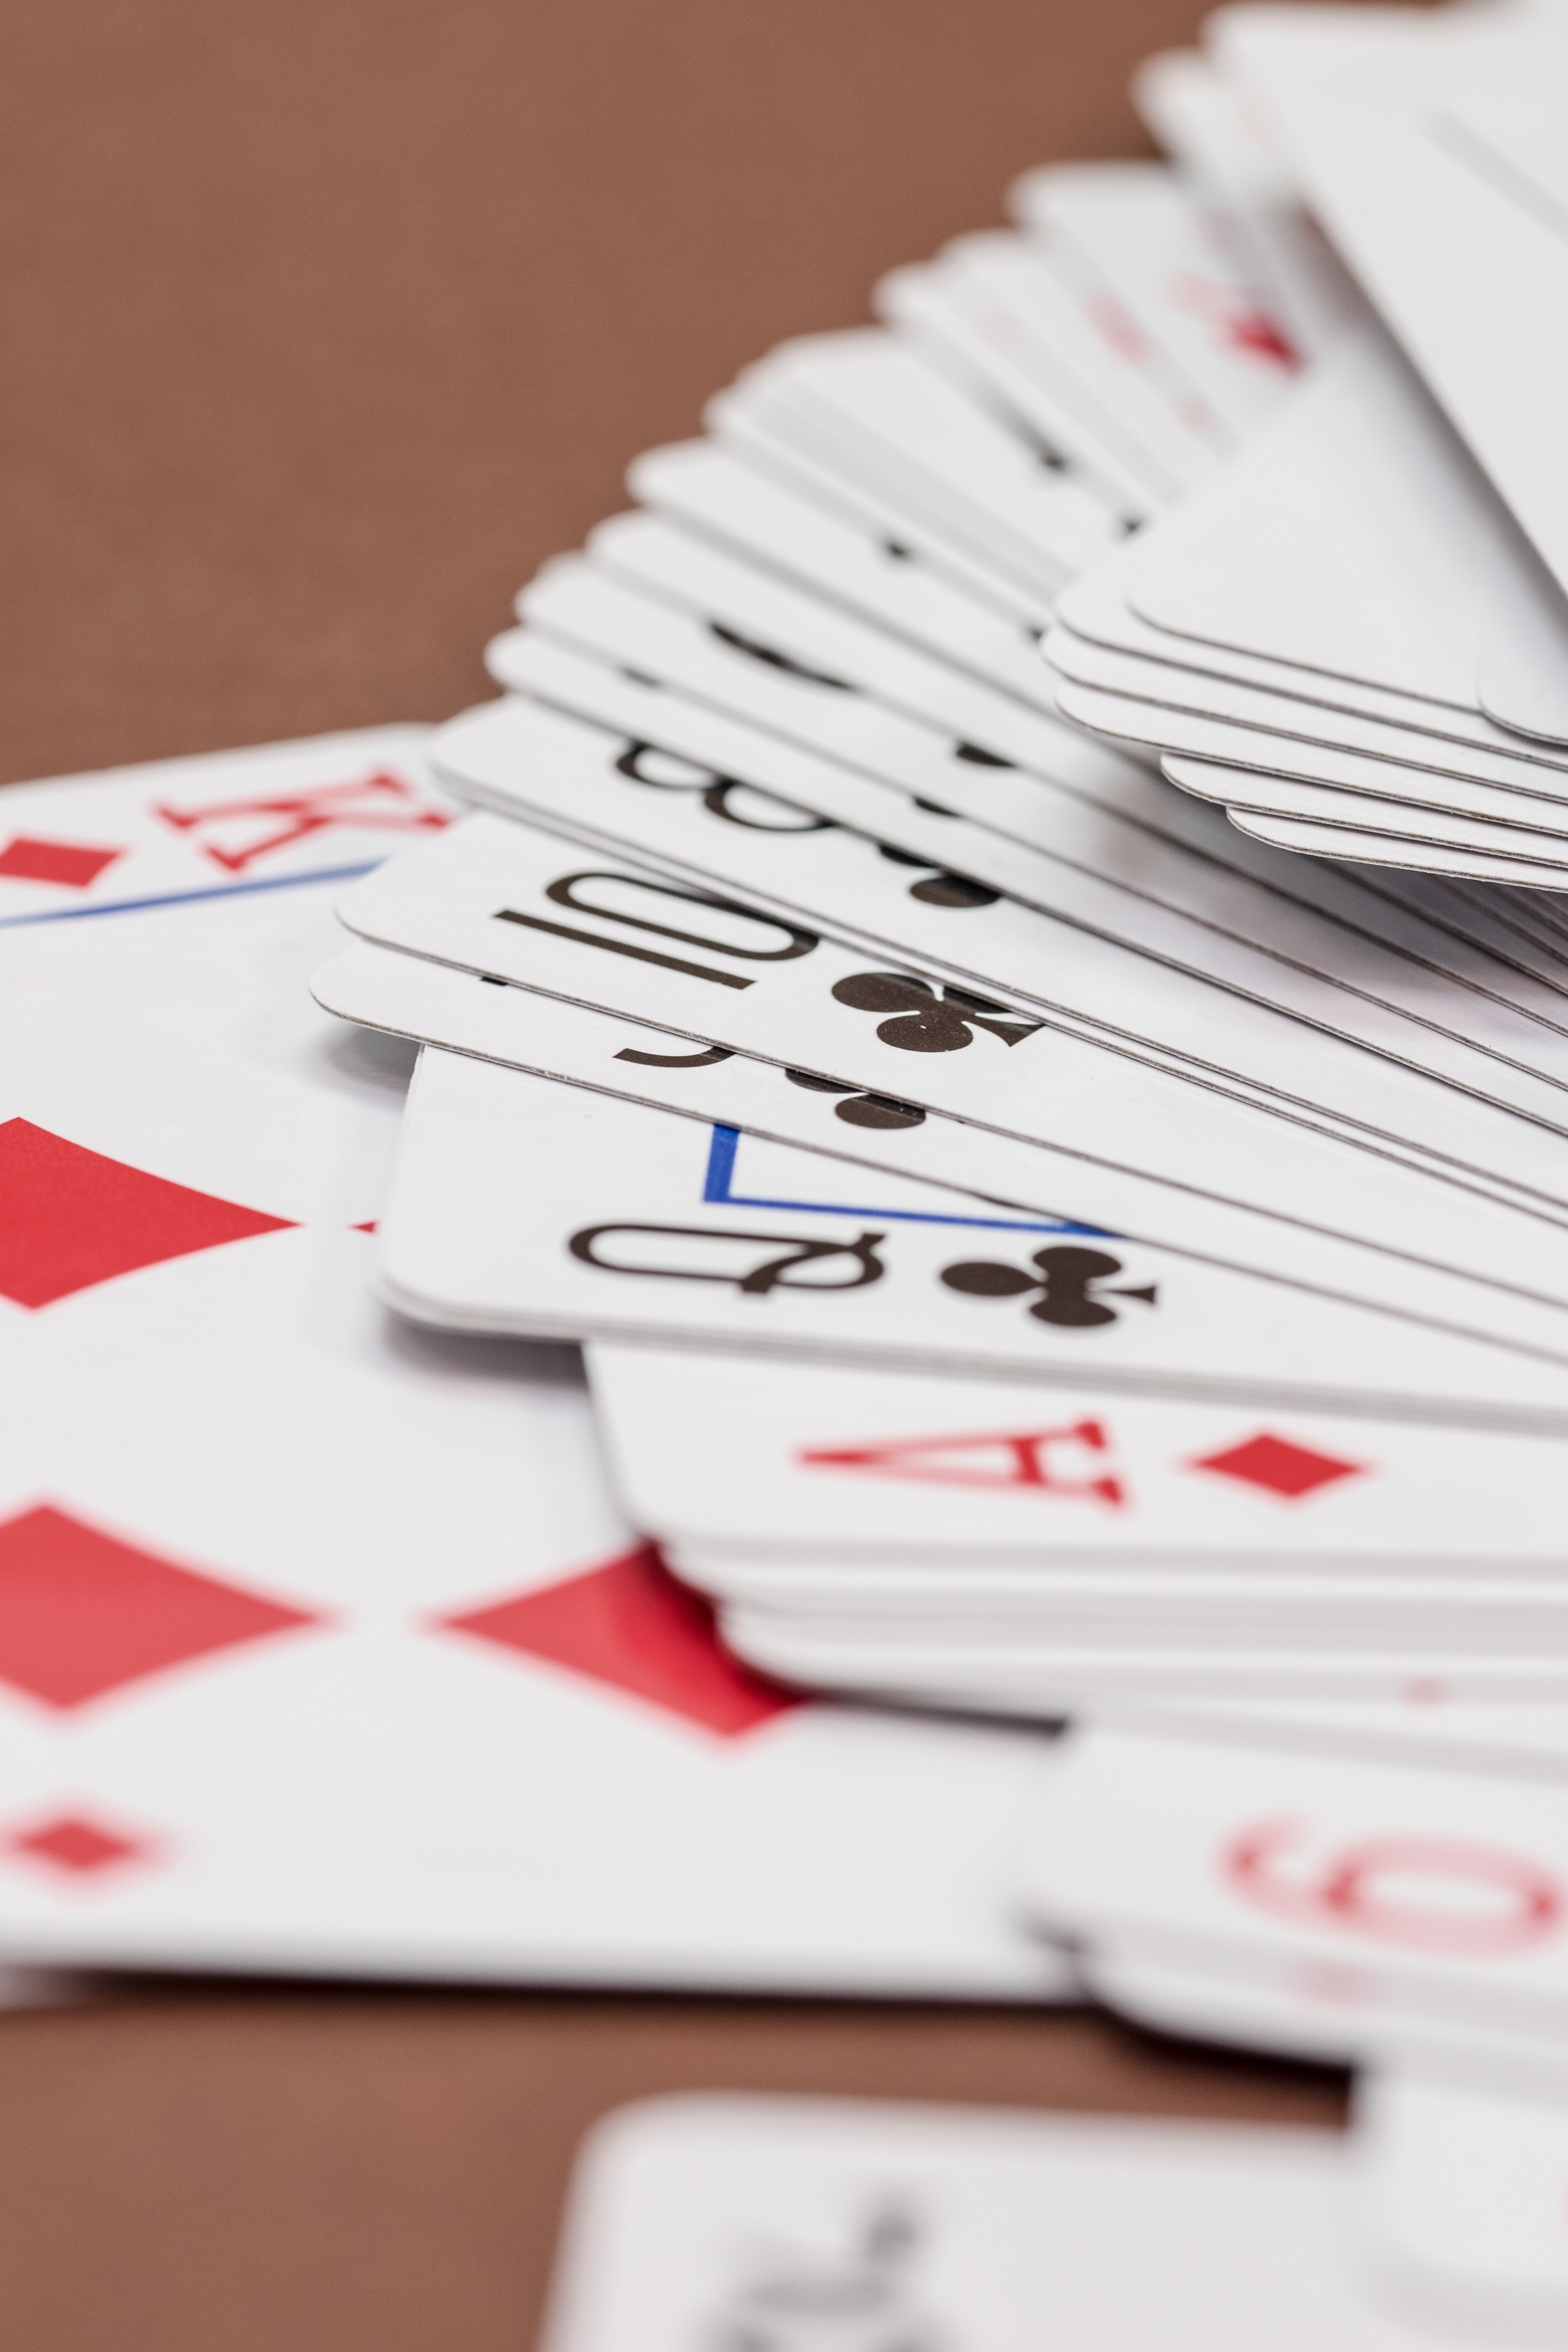
writing, play, heart, cross, ace, crown, brand, cash, cards, king, order, skat, series, casino, gambling, document, ten, diamonds, addiction, sequence, win, poker, trumpf, profit, rummy, playing cards, card game, game table, pik, poker face, game bank, game addiction, rummy card